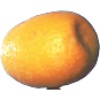
Label: Kumquats 1